Appam

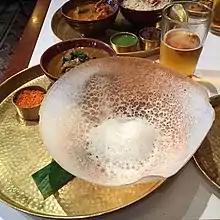
Appam

An appam or vellayappam is a type of thin pancake originating from South India. It is made with fermented rice batter and coconut milk, traditionally cooked in an "appachatti", a deep pan similar in shape to a wok. It is a popular dish in the Indian states of Kerala and Tamil Nadu and in Sri Lanka. In Sri Lanka, it is popularly known as hoppers. Appams are most frequently served for breakfast or dinner, often with a side dish such as a vegetable or egg curry.